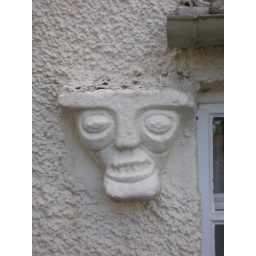
This is from the original Lundie Castle and is now in the wall of the Lundie Castle House bed and breakfast.